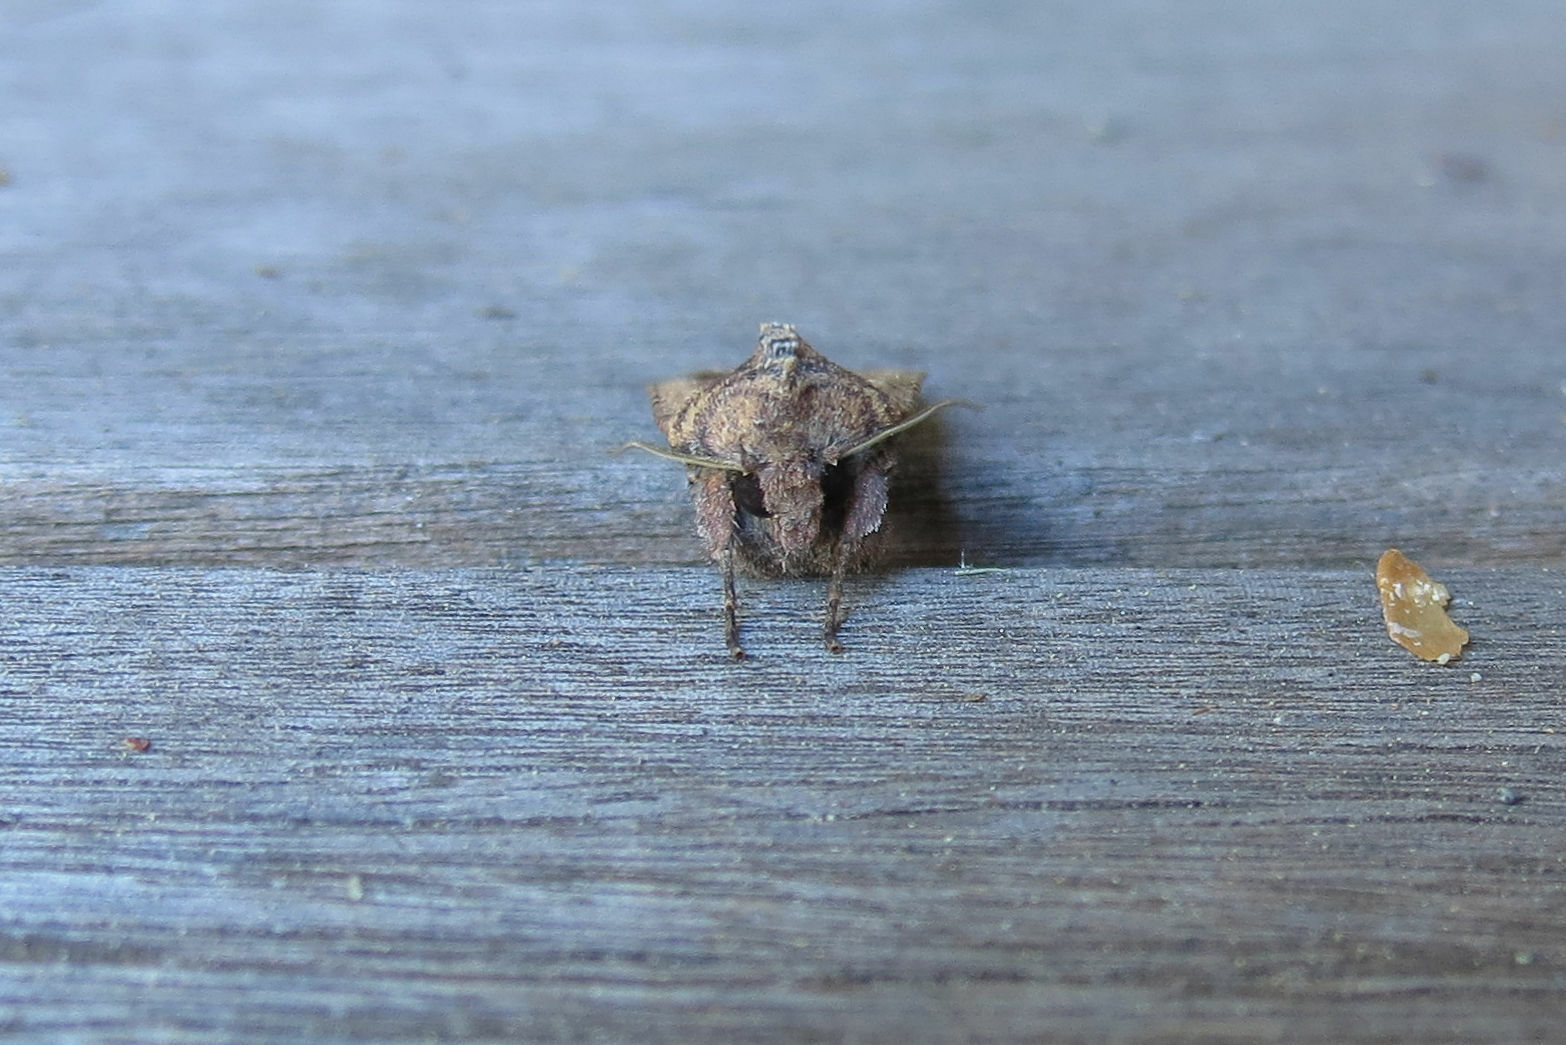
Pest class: cutworms